Espaço Cultural José Lins do Rego

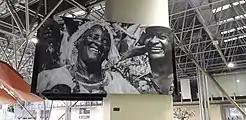
cultural space of João Pessoa

In its geographical structure, the Cultural Space was built on a slope, in a block of approximately 48,000m² (350m x 140m) - surrounded by the streets Severino Alves Aires (to the north), Governor José Gomes da Silva (to the south), Wandick Figueiras (to the east ) and Deputy Jáder Medeiros (to the West).